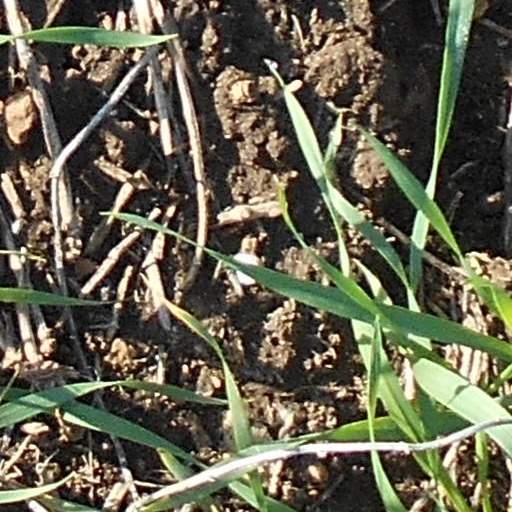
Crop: wheat